Forge welding

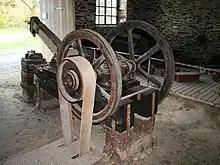
A mechanized trip hammer.

The most well-known and oldest forge-welding process is the manual-hammering method. Manual hammering is done by heating the metal to the proper temperature, coating with flux, overlapping the weld surfaces, and then striking the joint repeatedly with a hand-held hammer. The joint is often formed to allow space for the flux to flow out, by beveling or rounding the surfaces slightly, and hammered in a successively outward fashion to squeeze the flux out. The hammer blows are typically not as hard as those used for shaping, preventing the flux from being blasted out of the joint at the first blow.